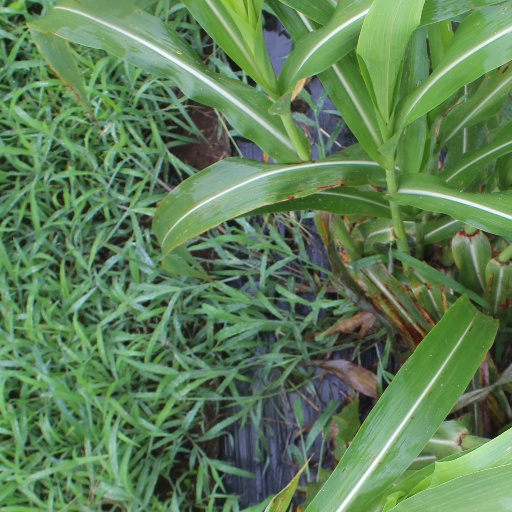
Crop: sorghum